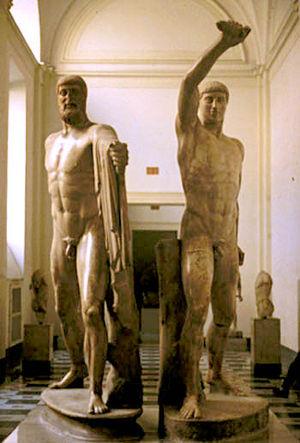
La sculpture grecque archaïque désigne l'ensemble de la sculpture grecque produite pendant la période archaïque.